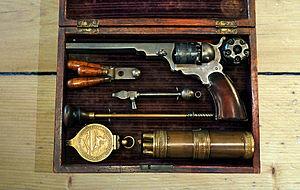
Le Colt Paterson fut le premier revolver, créé et breveté par Samuel Colt. Les Colt Paterson étaient fabriqués entre 1837 et 1841 par la Patent Arms Mfg. Co. à Paterson dans le New Jersey. Les brevets déposés aux États-Unis, Royaume-Uni et France donnent à Colt le monopole de la fabrication des revolvers jusqu'aux années 1850.
Supernatural, ou Surnaturel au Québec, est une série télévisée de fantasy américaine créée par Eric Kripke et produite par McG, un des producteurs exécutifs. La série, tournée principalement à Vancouver, est diffusée simultanément depuis le 13 septembre 2005 sur The WB, devenue The CW en septembre 2006, aux États-Unis et au Canada sur Citytv, CHCH-DT, CHEK-DT, M3 et Space.